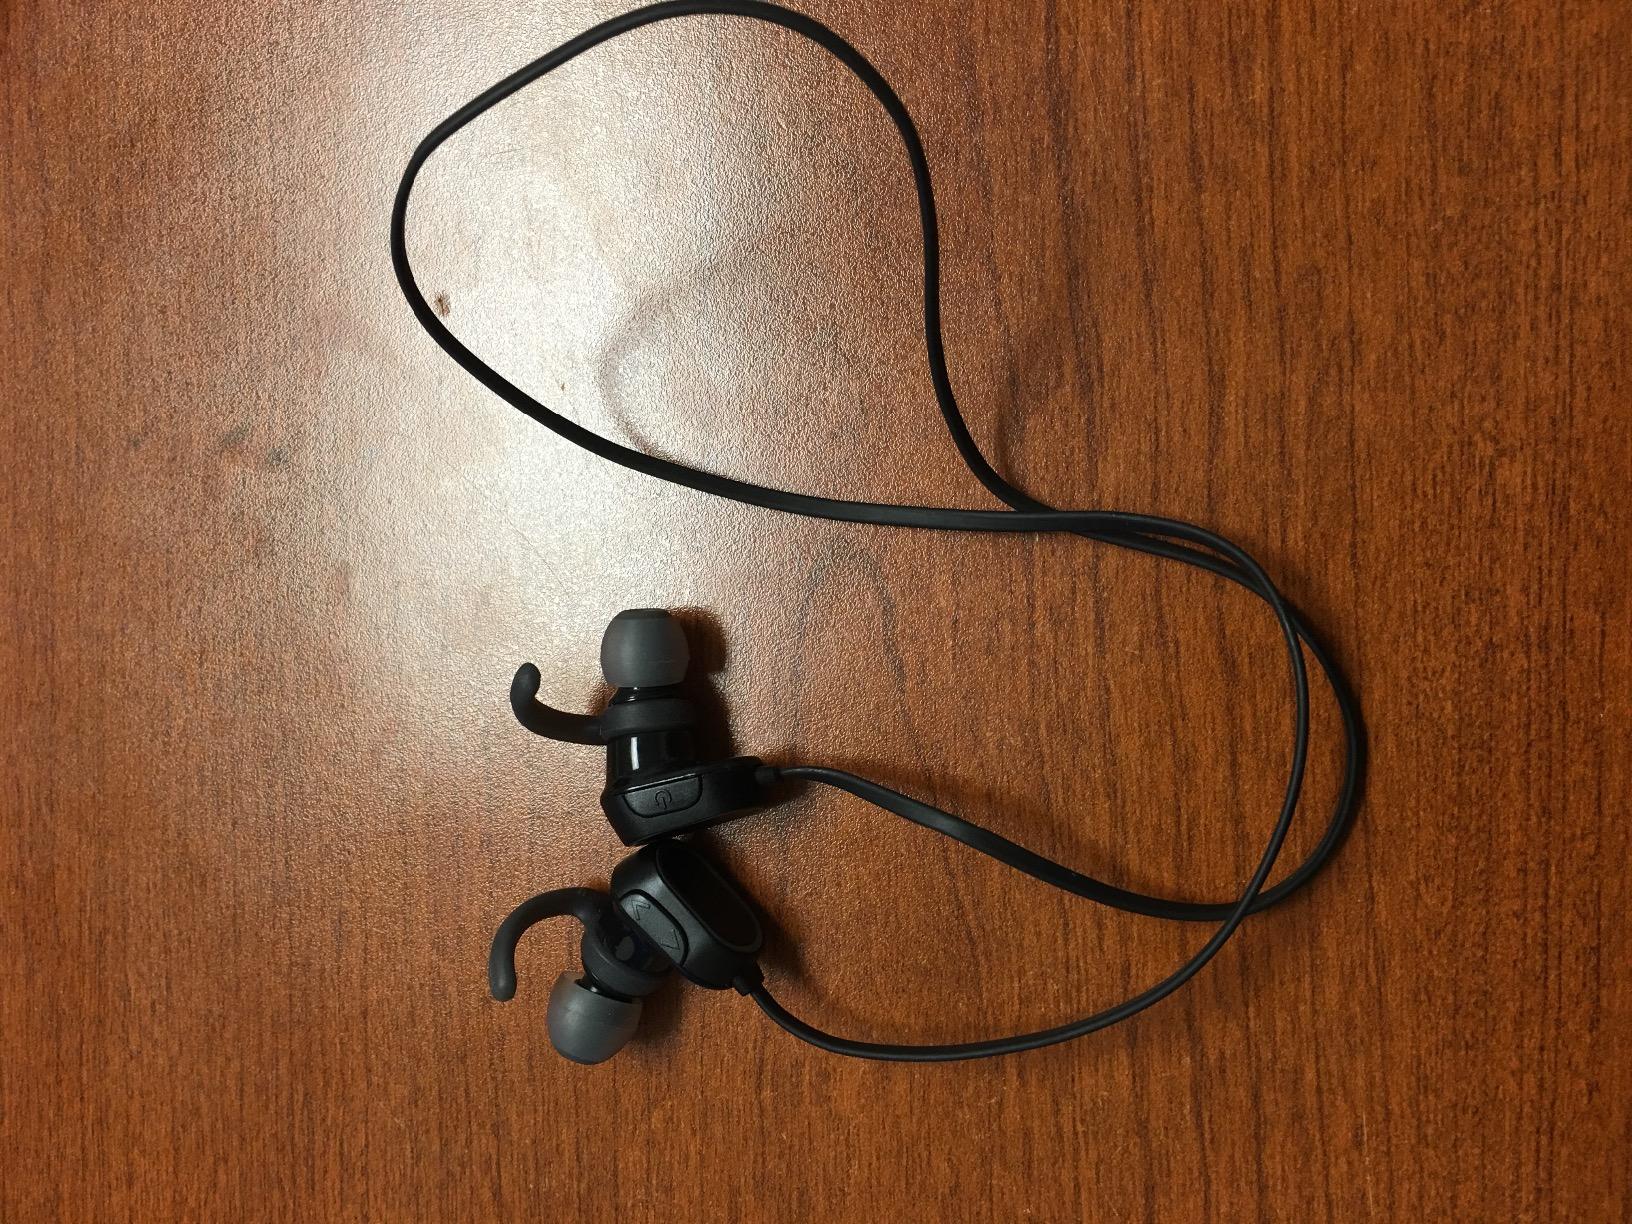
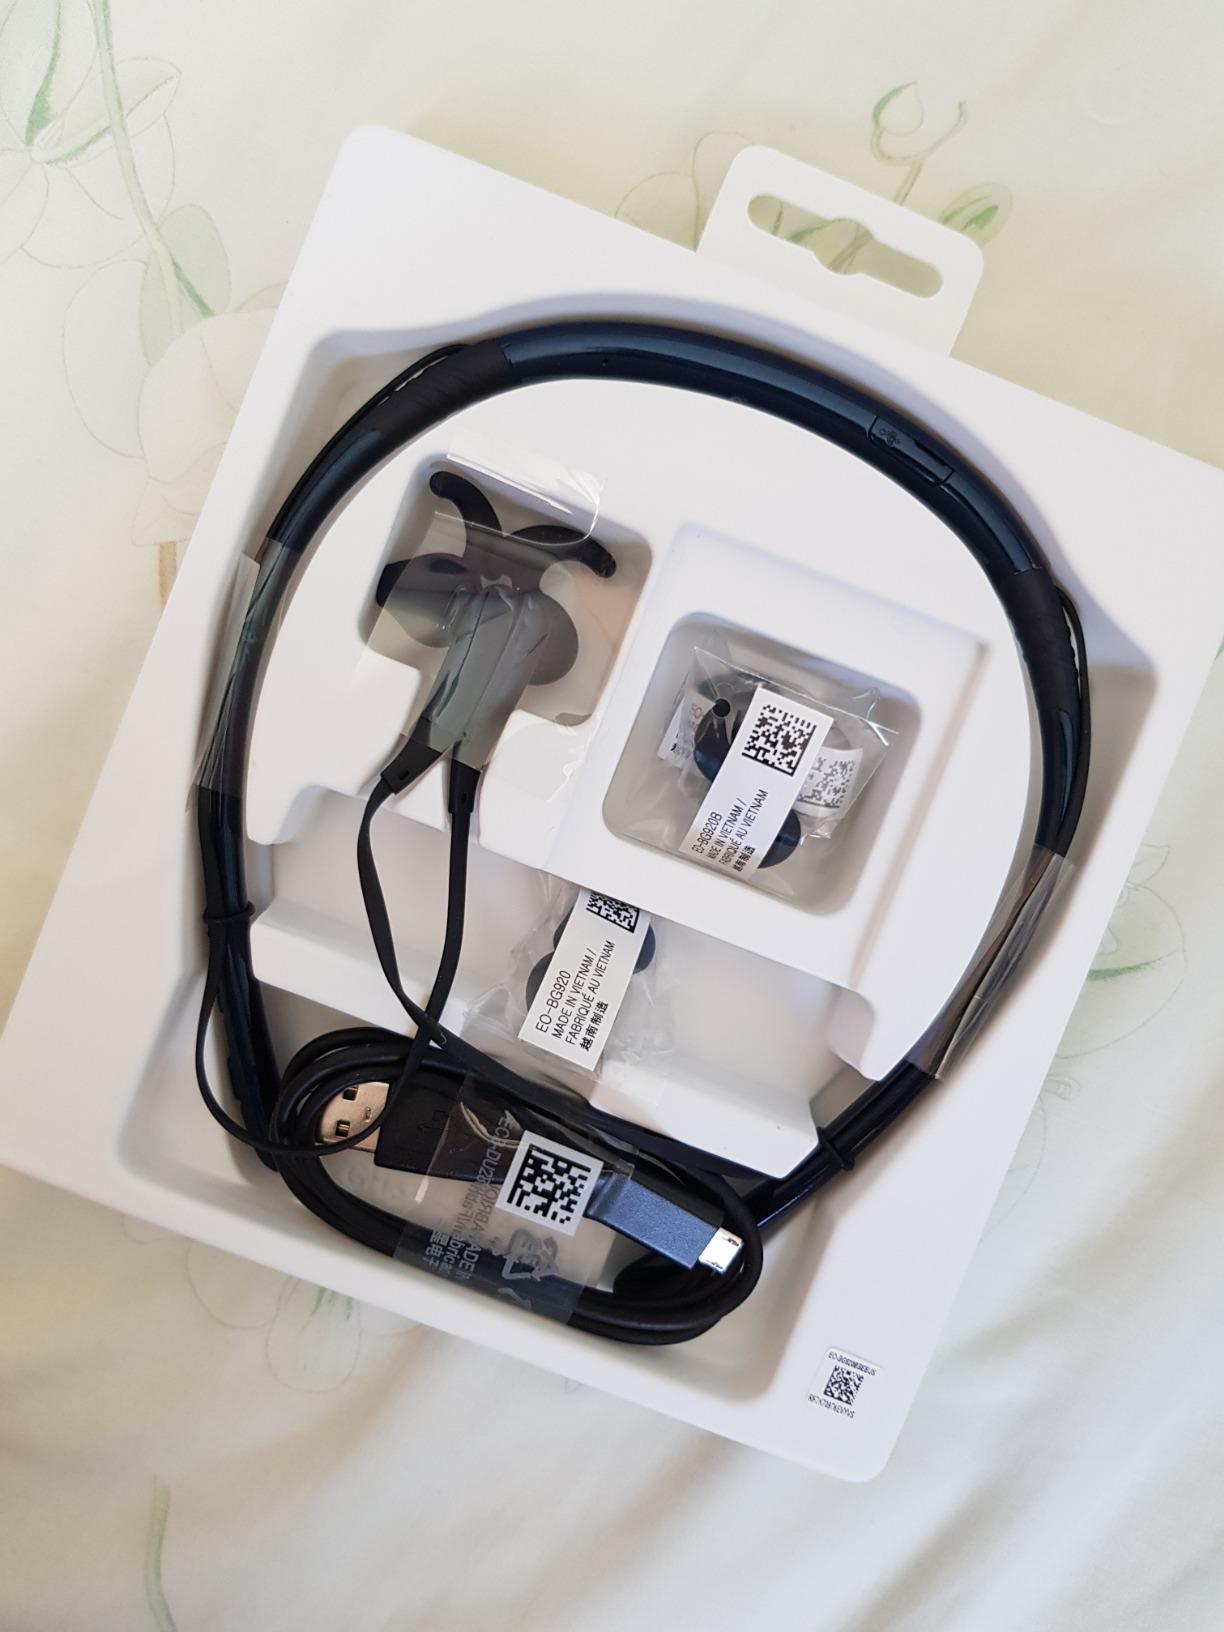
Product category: headphones
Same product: no